Canadian English

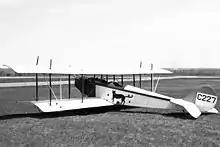
A Canadian-built Curtiss JN-4C "Canuck" training biplane of 1918, with a differing vertical tail to the original US version

The term "Canuck" simply means "Canadian" in its demonymic form, and, as a term used even by Canadians themselves, it is not considered derogatory. (In the 19th century and early 20th century it tended to refer to French-Canadians.) The only Canadian-built version of the popular World War I-era American Curtiss JN-4 "Jenny" training biplane aircraft, the JN-4C, 1,260 of which were built, got the "Canuck" nickname; so did another aircraft, the Fleet Model 80, built from the mid-1940s until the late 1950s. The nickname Janey Canuck was used by Anglophone women's rights writer Emily Murphy in the 1920s and the "Johnny Canuck" comic book character of the 1940s. Throughout the 1970s, Canada's winning World Cup men's downhill ski team was called the "Crazy Canucks" for their fearlessness on the slopes. It is also the name of the Vancouver Canucks, the National Hockey League team of Vancouver, British Columbia.